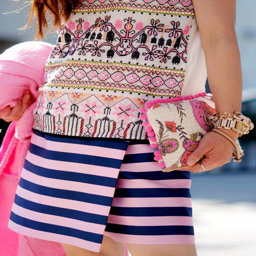
try out funky prints & patterns this season with your apparel and accessories !